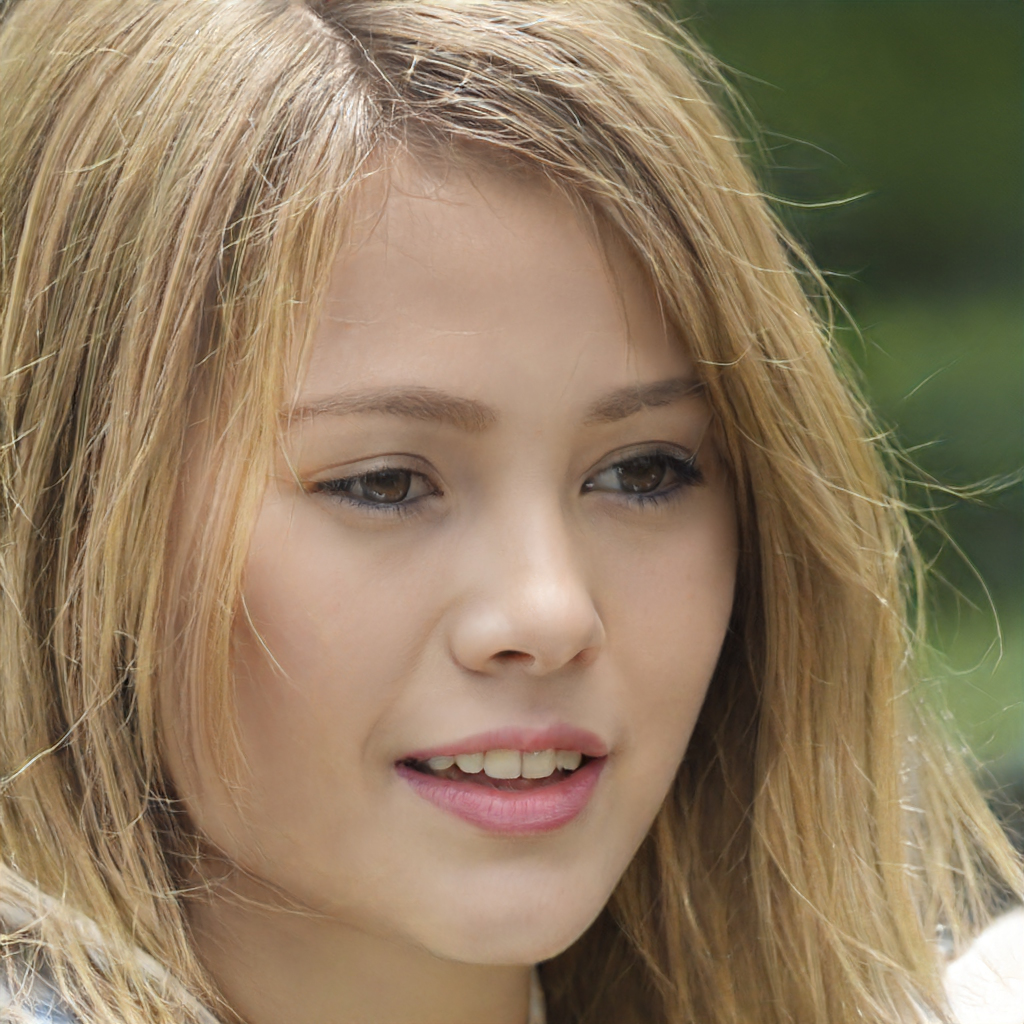
Portrait style: Real Portrait